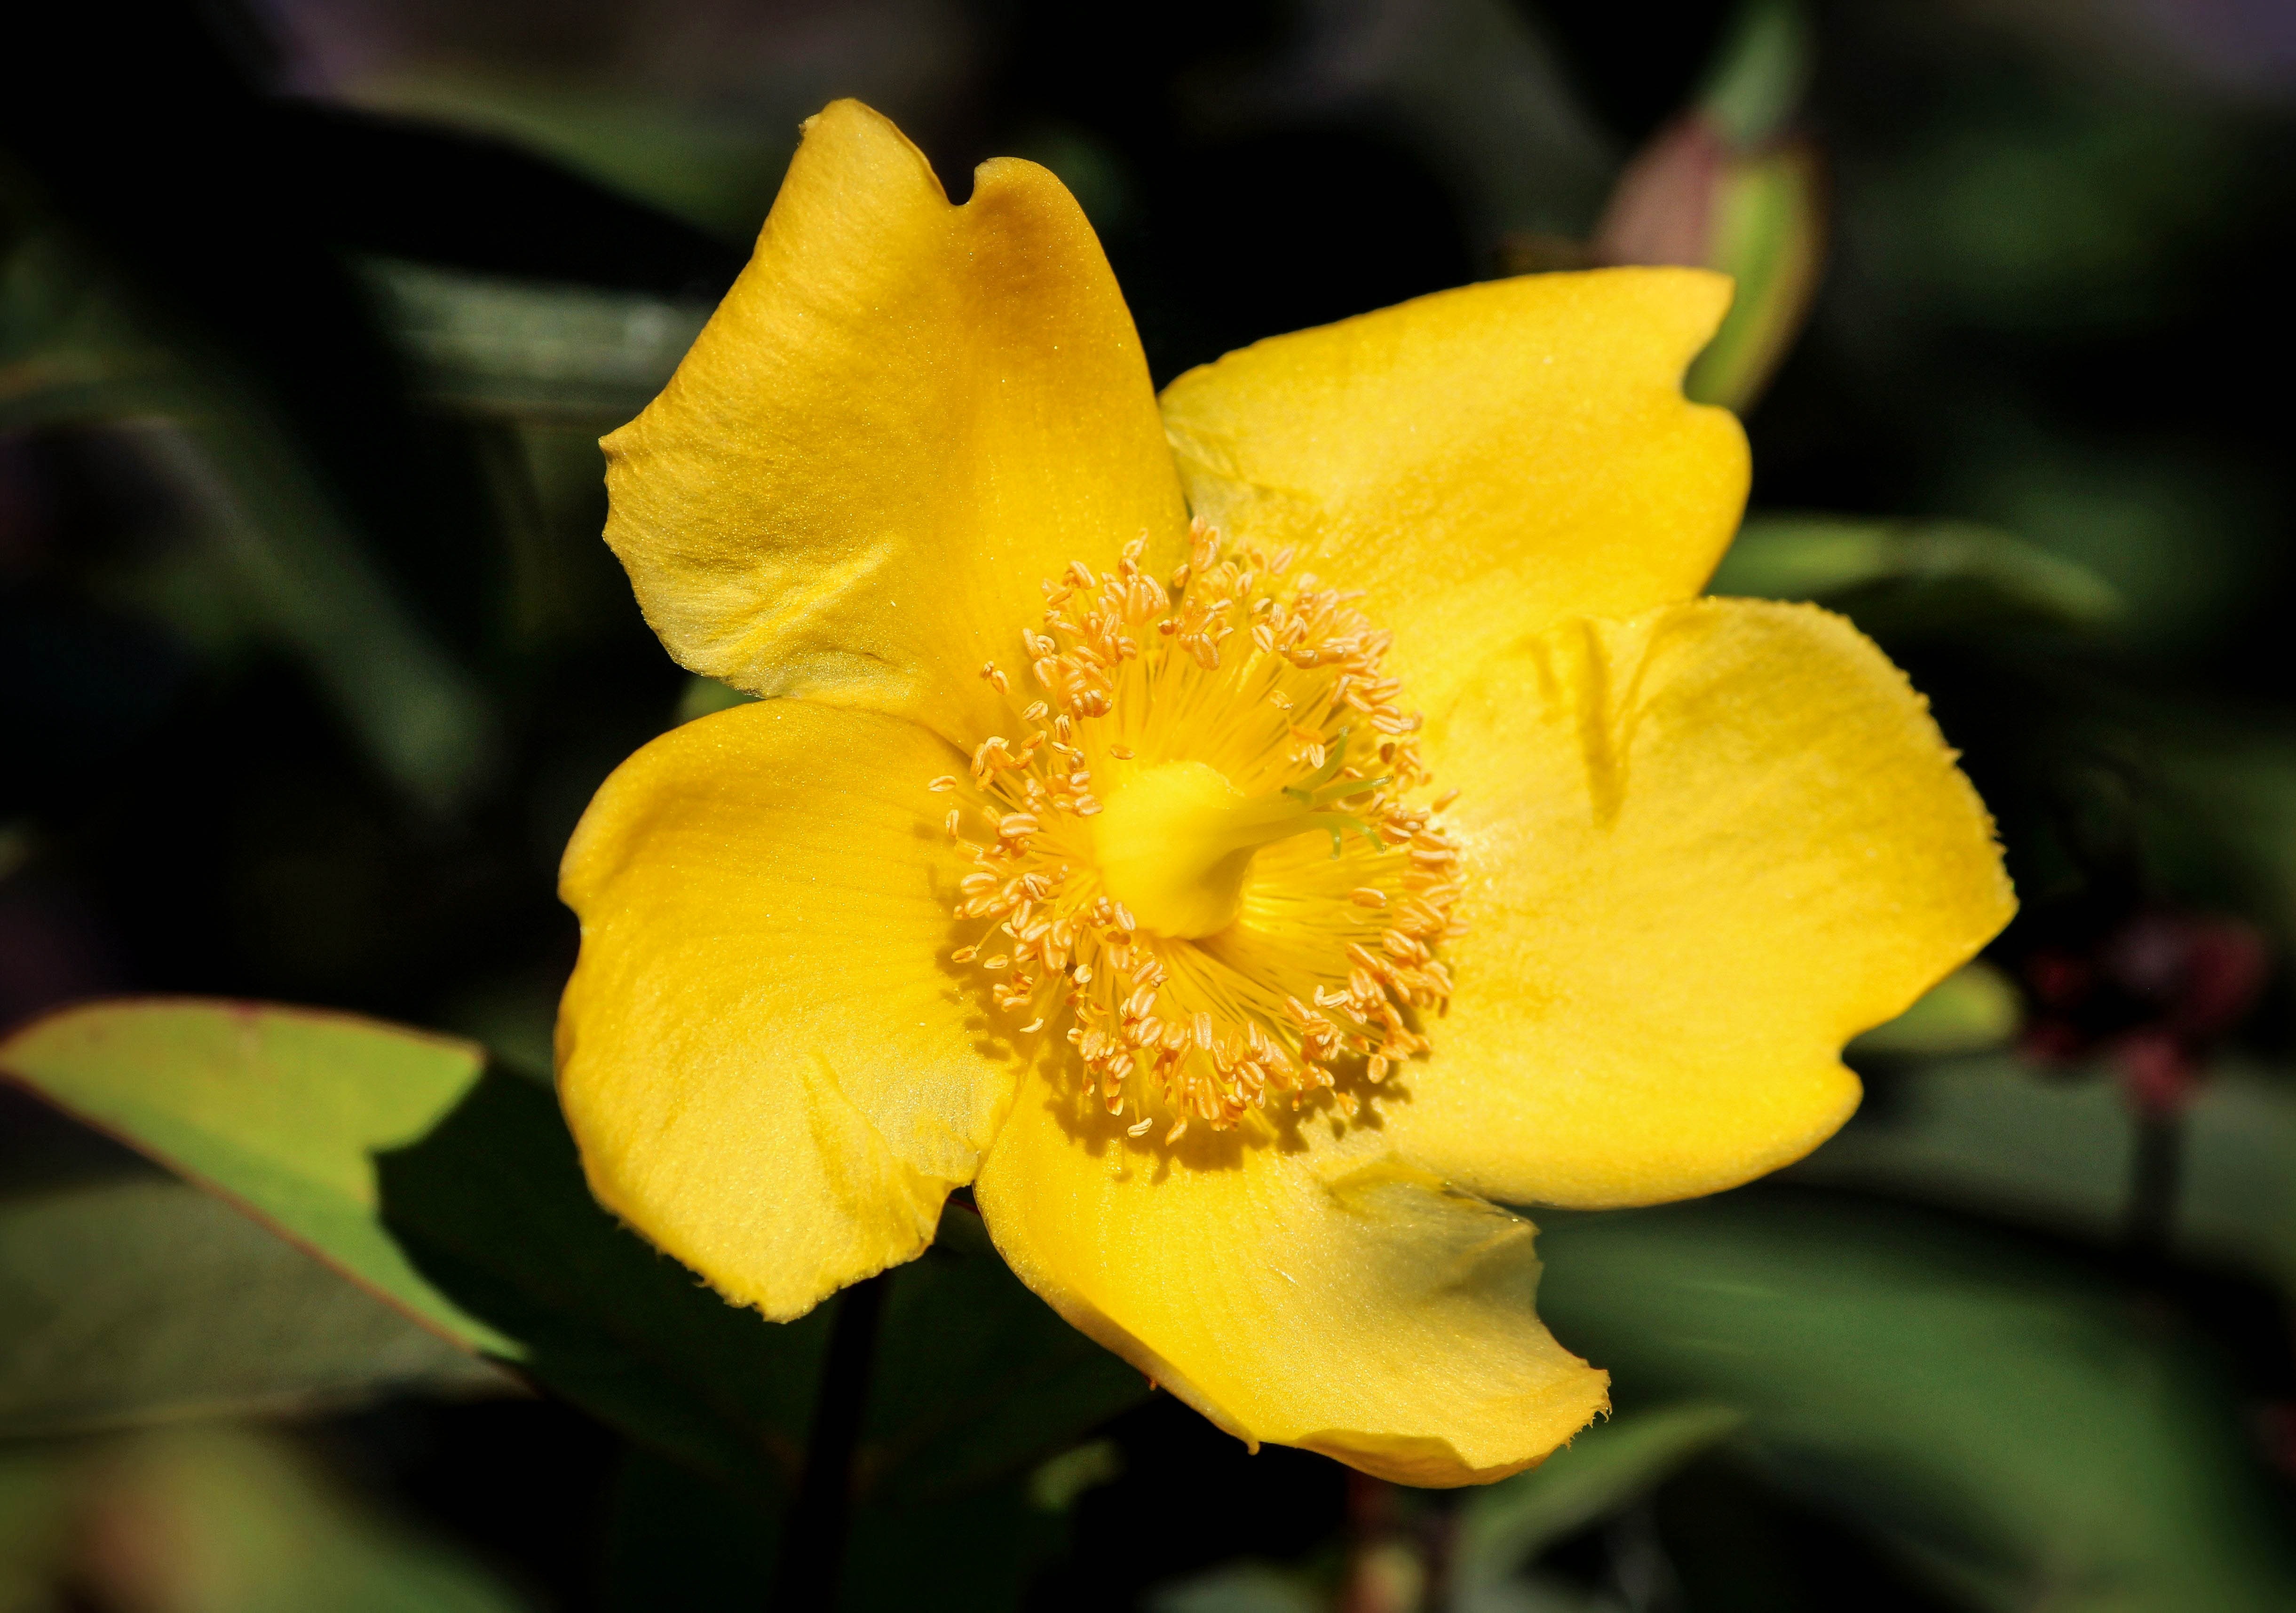
outdoor, blossom, plant, photography, stem, leaf, flower, petal, bloom, floral, aroma, wild, environment, foliage, pollen, grow, fresh, botany, yellow, flora, season, botanical, life, ecology, wildflower, close up, gardening, bright, soft, delicate, vibrant, bud, tender, organic, daylily, macro photography, ecological, flowering plant, fragility, plant stem, land plant, large flowered evening primrose, calochortus